Jon Stephenson von Tetzchner

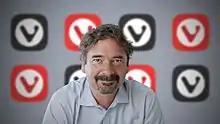
Tetzchner in front of logos of the Vivaldi browser

Jon Stephenson von Tetzchner (Icelandic: Jón; born 29 August 1967 in Seltjarnarnes) is an Icelandic-Norwegian programmer and businessman. He is the co-founder and CEO of Vivaldi Technologies. Before starting the Vivaldi Web browser, he launched a community site called Vivaldi.net. Tetzchner is also a co-founder and former CEO of Opera Software.